Provence-class ironclad

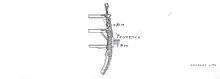
Cross-section of the armor of the "Provence" class

The main battery of the "Provence"-class ships was intended to be thirty Modèle 1858–60 rifled muzzle-loading (RML) guns, but this was changed to eleven Modèle 1864 smoothbore muzzle-loading guns in 1865. It is uncertain if any received their intended armament, although naval historian N. J. M. Campbell states that , and , three of the first ships completed, were armed with a mix of ten 164.7 mm smoothbores, twenty-two 164.7 mm RMLs and a pair of RML howitzers. Ten of the 194 mm Modèle 1864 guns were mounted on the broadside and one was on a pivot mount below the forecastle deck as a chase gun. Three years later, their armament was changed to eight RMLs and four 194 mm smoothbores.